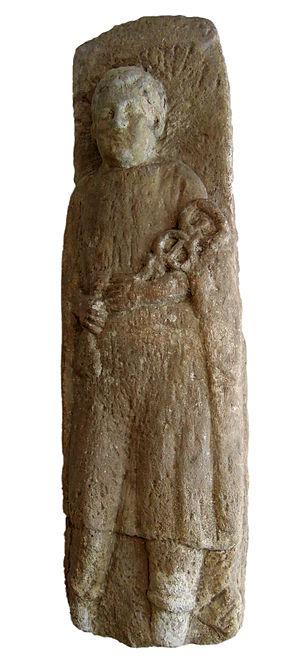
Differten est un ortsteil de la commune allemande de Wadgassen en Sarre, dans l'arrondissement de Sarrelouis.